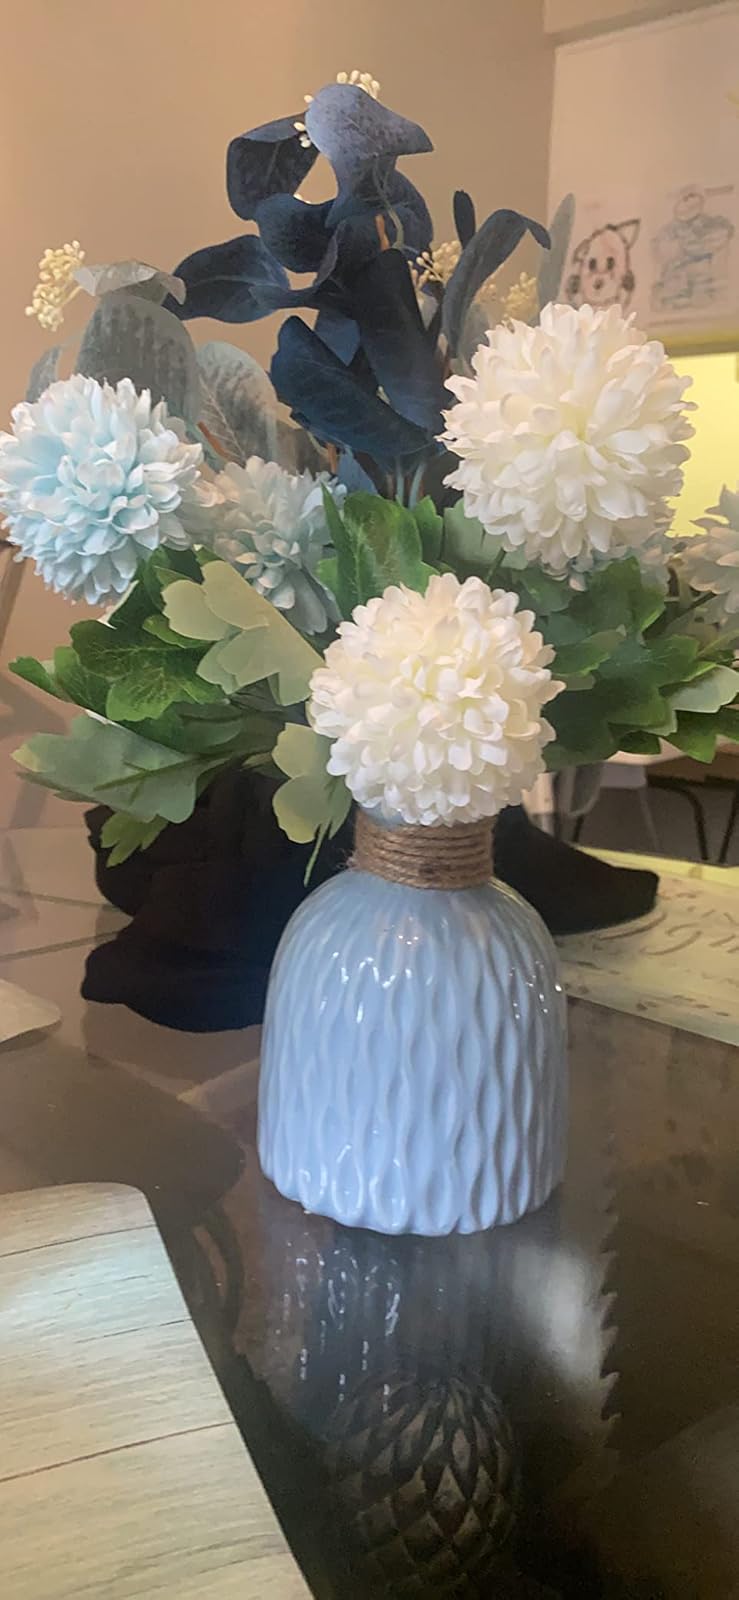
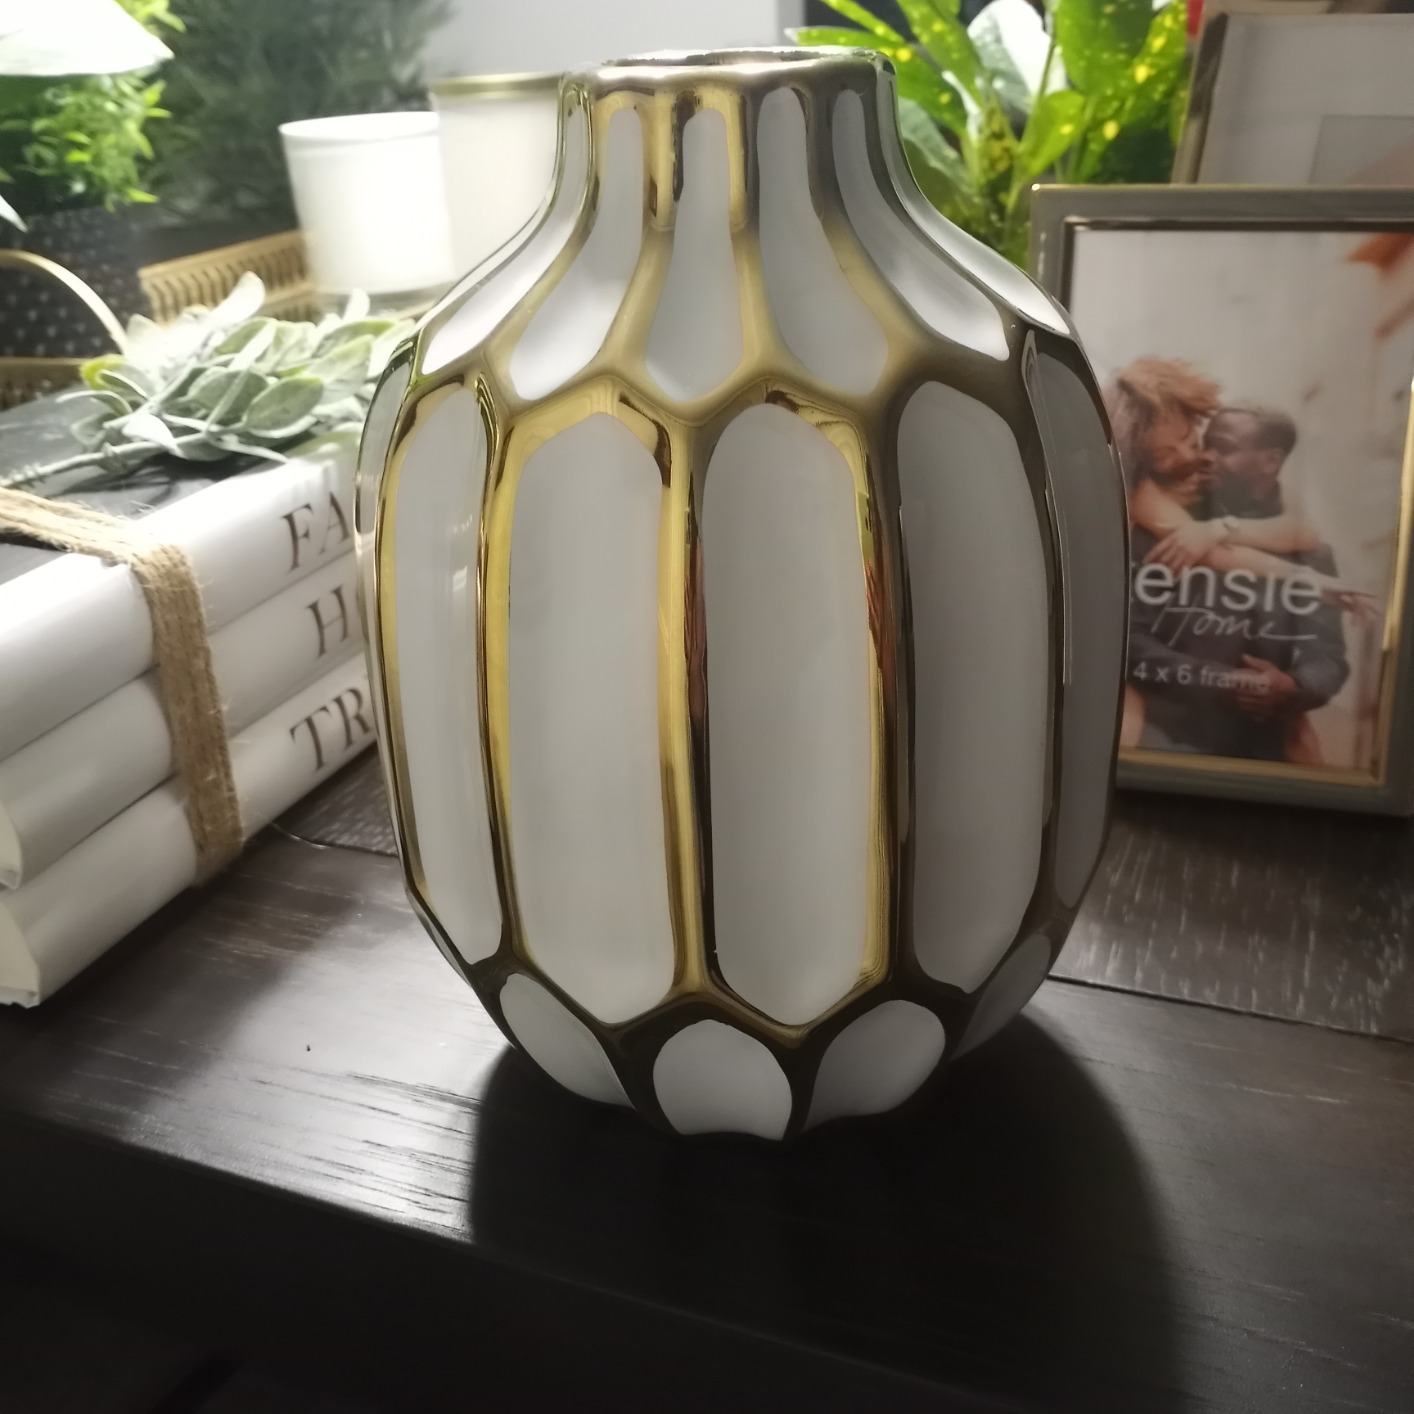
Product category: vase
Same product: no